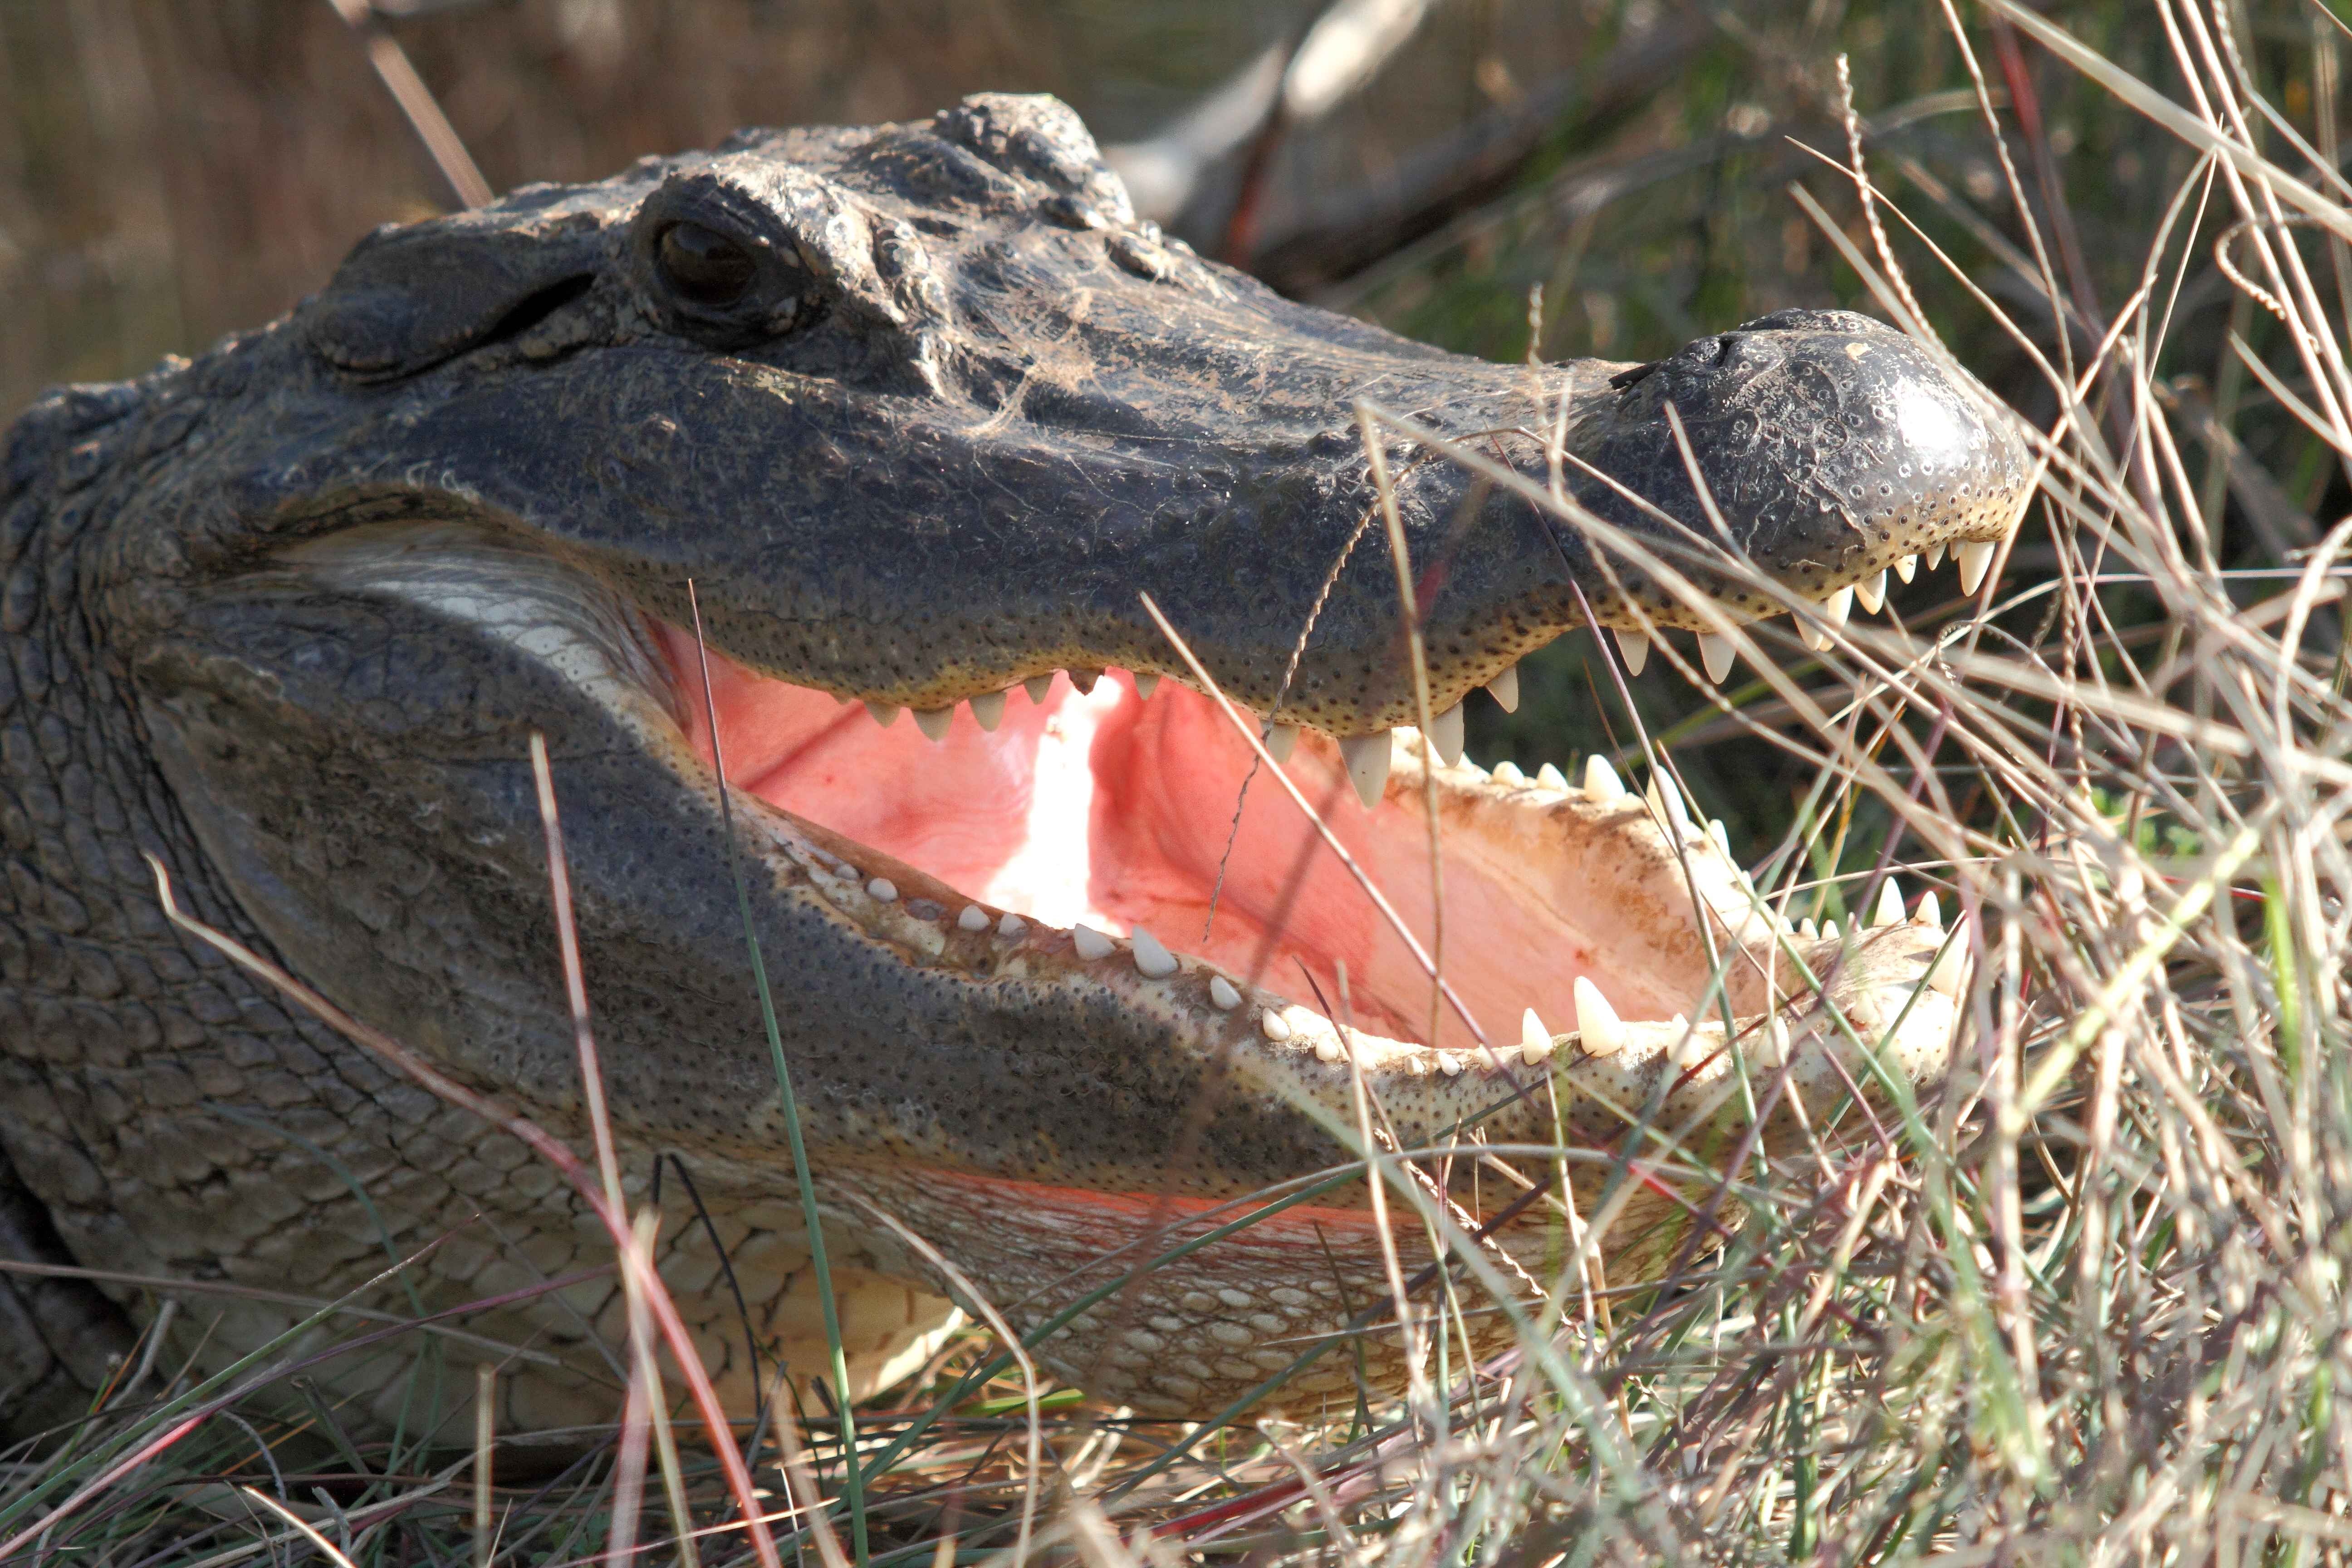
wildlife, wild, predator, reptile, fauna, mouth, alligator, head, vertebrate, teeth, carnivore, jaws, crocodilia, american alligator, nile crocodile